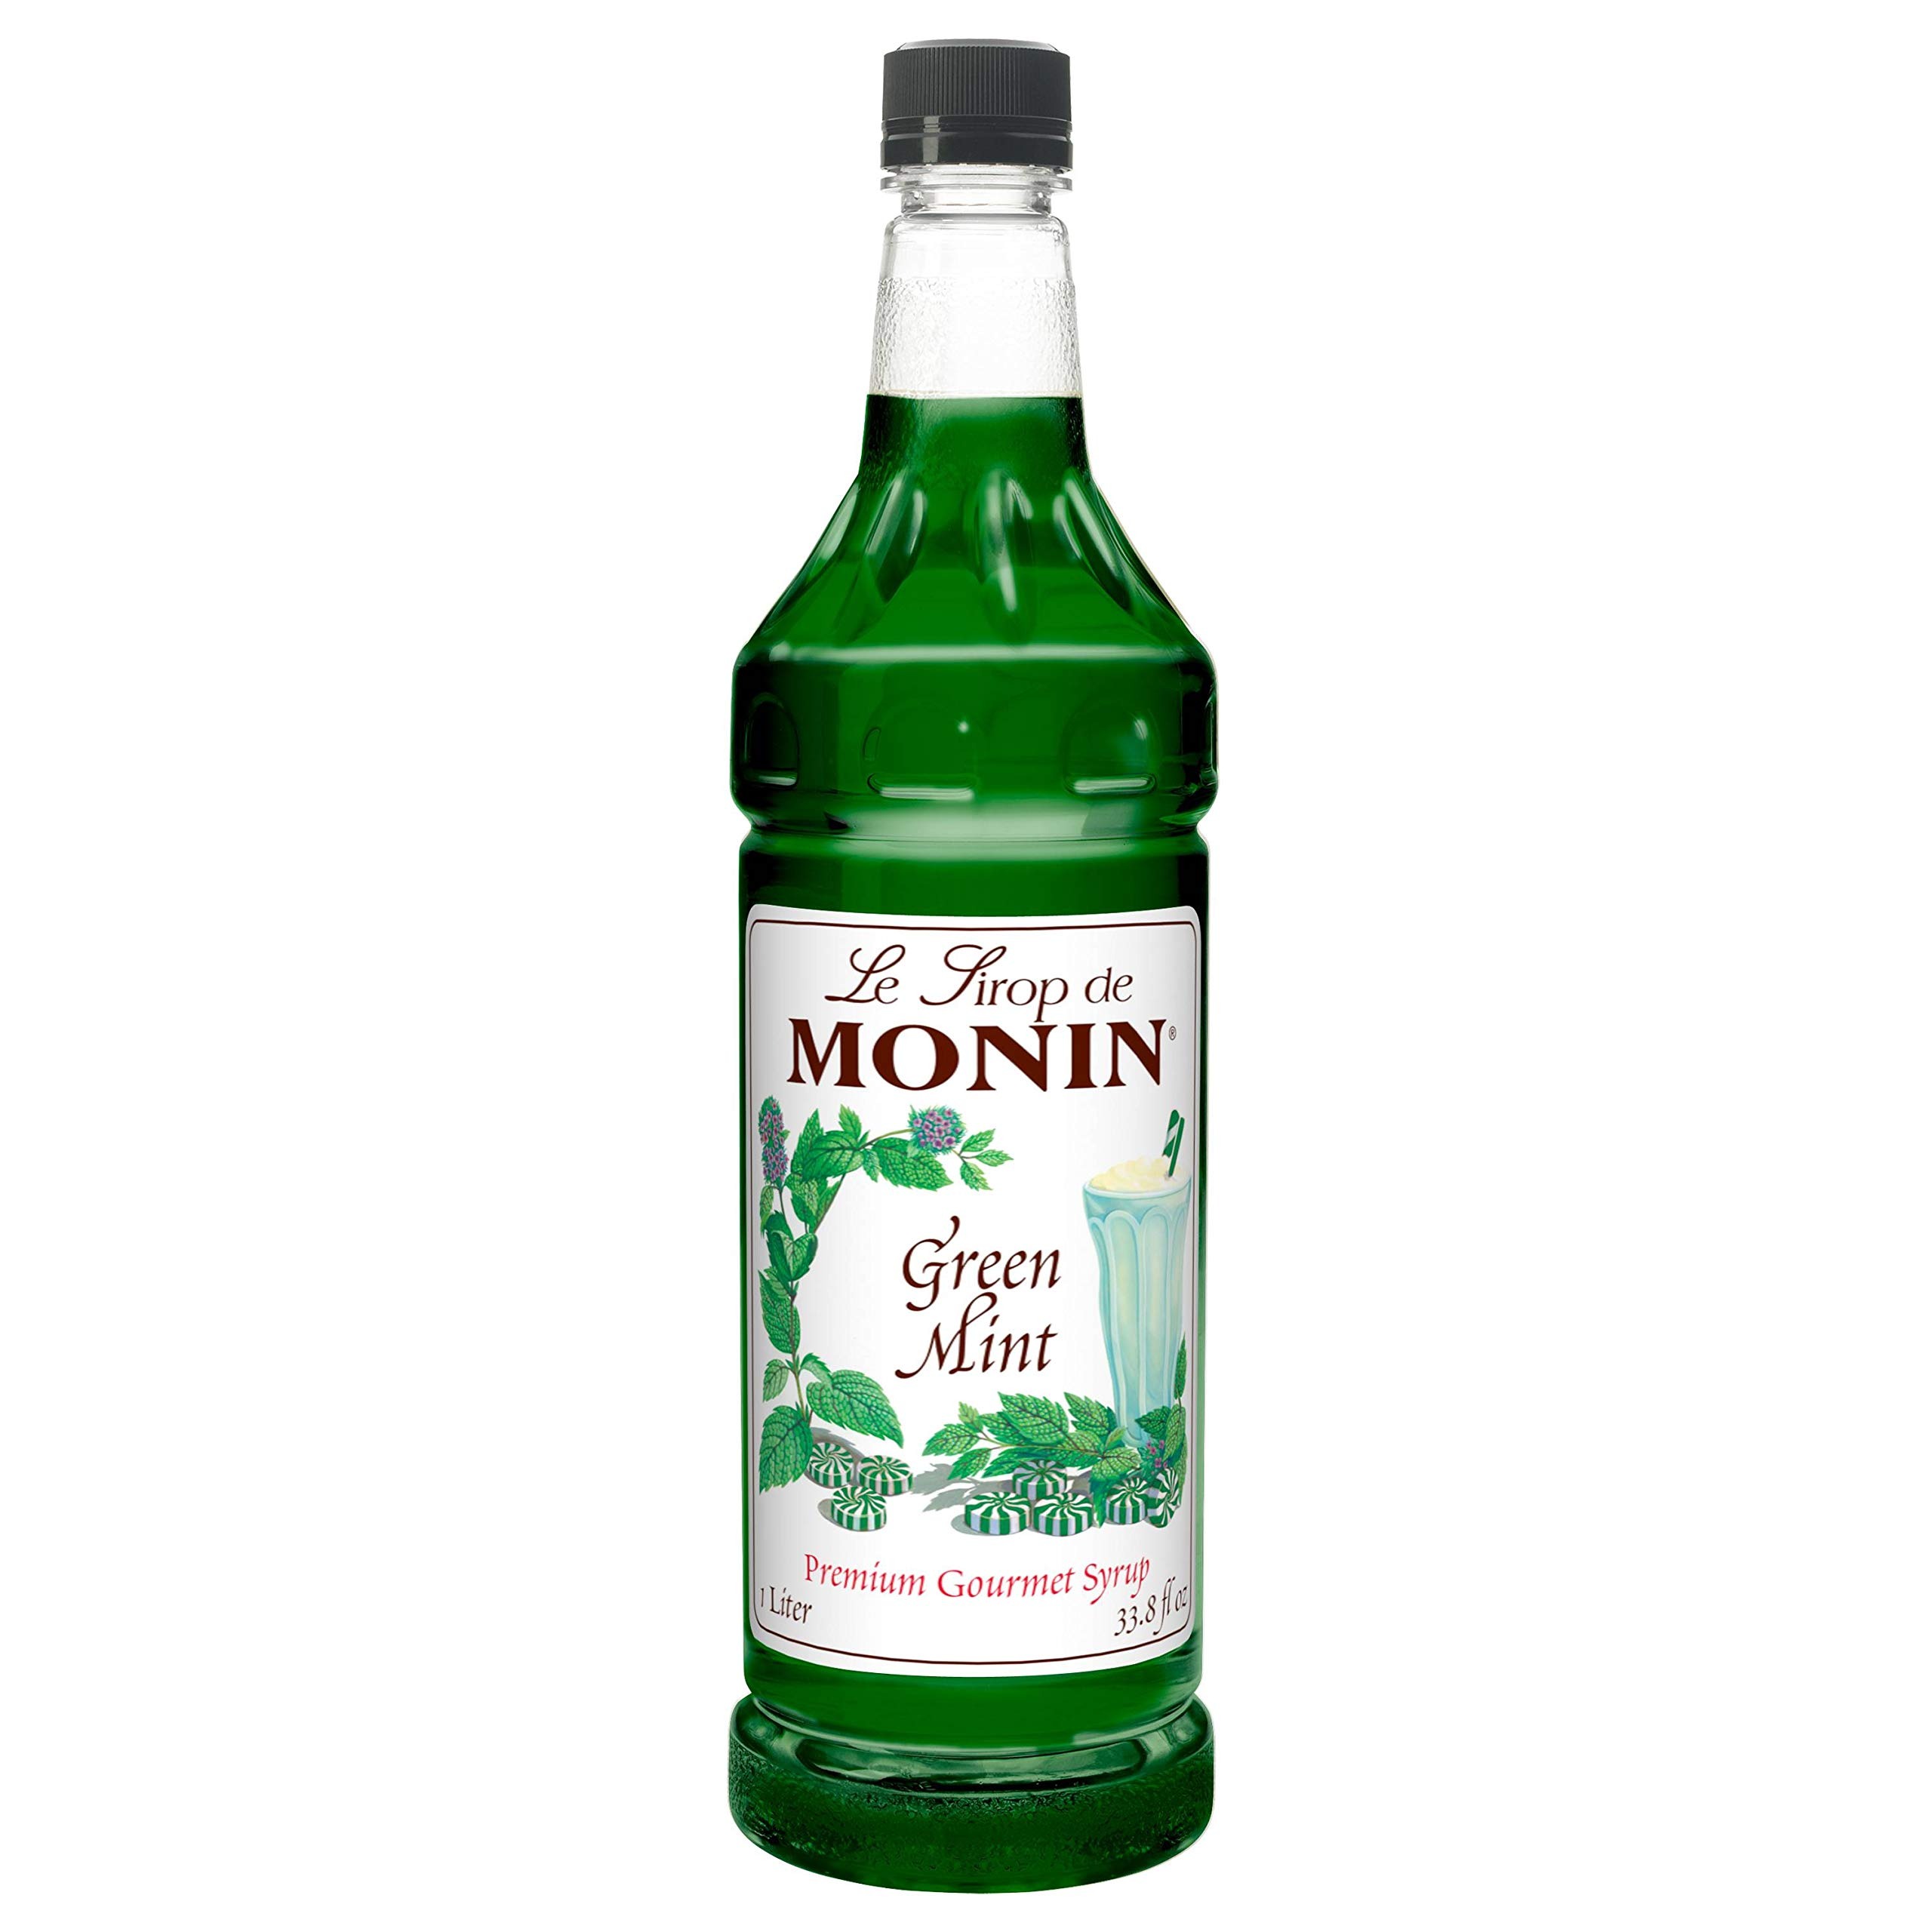
Item Name: Monin Green Mint Syrup, l Liter -- 4 per case.
Value: 4.0
Unit: Count

Price: 55.84